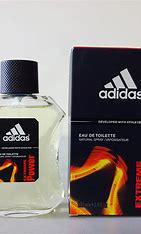
Brand: adidas
Model: 100